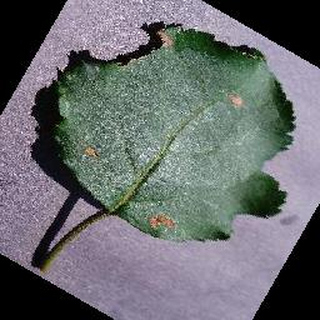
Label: apple_black_rot